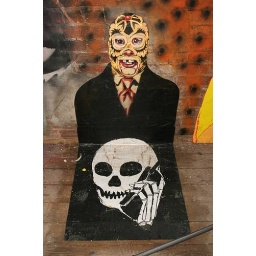
My Piece from Wooster Collective's 11 Spring street building fairwell in Soho, NYC. thanks IO!